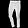
Label: Trouser